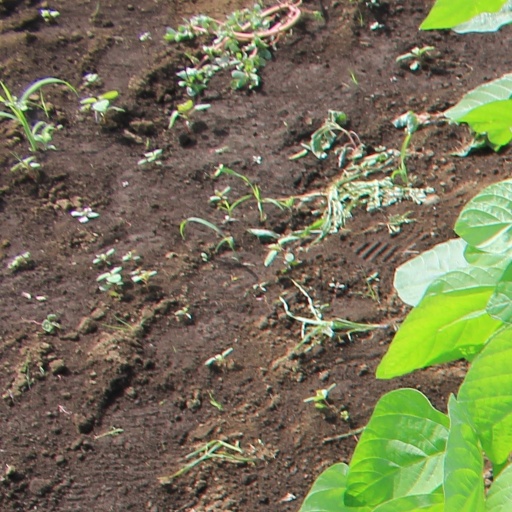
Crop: soybean